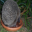
Label: porcupine